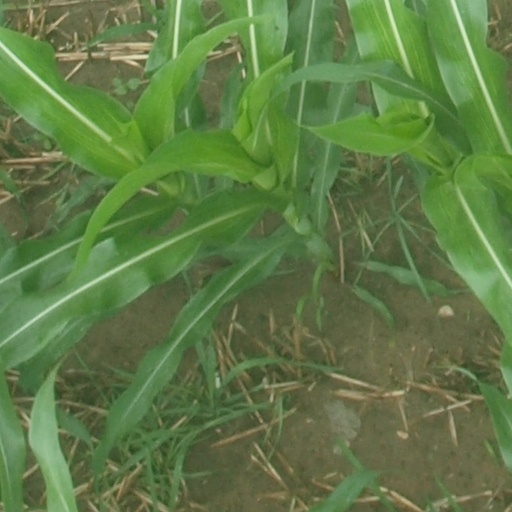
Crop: maize; corn